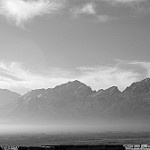
Label: B & W